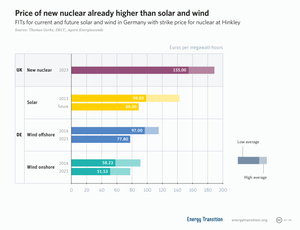
Le débat sur l'énergie nucléaire est un des sujets du débat politique. Les politiques énergétiques sont différentes d'un pays à l'autre, la majorité des pays n'a jamais produit d'électricité issue de l'utilisation de l'énergie nucléaire, d'autres ont programmé une sortie du nucléaire civil, ou bien ont décidé un moratoire pour la construction de nouveaux réacteurs nucléaires, ou même acté une interdiction d'exploitation ou d'importation d'électricité d'origine nucléaire dans leur législation. D'autres enfin, principalement des pays émergents ont lancé un ou plusieurs projet de centrales nucléaires. Suivant les pays des travaux de réalisation ou de démantèlement sont en cours.